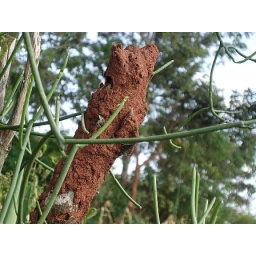
In Makueni Kenya there is this Euphobia plant covered with termites in house